One Two Three... Infinity

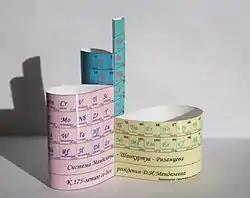
Mendeleev flower-style periodic table

Part III is the longest (150 pages) and begins with the "descending staircase" and the classical elements. "Plants take the largest part of the material used in the growth of their bodies ... from the air." Rust is oxidation of iron. The question "How large are the atoms?" calls for an experiment to obtain an oil film just one molecule thick. "1 cu mm of oil can cover 1 sq m of water." The law of definite proportions is stated in plain English (p. 123) as a "fundamental law of chemistry". The molecular structure of matter was uncovered with molecular beams by Otto Stern, and Lawrence Bragg invented "atomic photography" with X-rays.